Dortmunder Philharmoniker

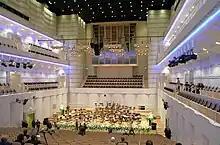
Konzerthaus Dortmund

The Dortmunder Philharmoniker (Dortmund Philharmonic) are a German symphony orchestra based in Dortmund. The orchestra of the Theater Dortmund performs opera in the Opernhaus Dortmund and concert in the Konzerthaus Dortmund. The orchestra was founded in 1887 and has been shaped by conductors such as Wilhelm Schüchter, Marek Janowski, Moshe Atzmon and Jac van Steen.